BCT Commander

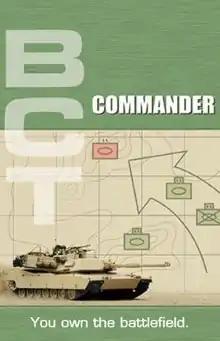

BCT Commander is a computer wargame developed by ProSIM Company and published by Shrapnel Games. The lead developer was ProSIM Company founder, Pat Proctor. It is a modern combat simulator and includes scenarios ranging from the 1973 October War to near-future scenarios in Cuba.